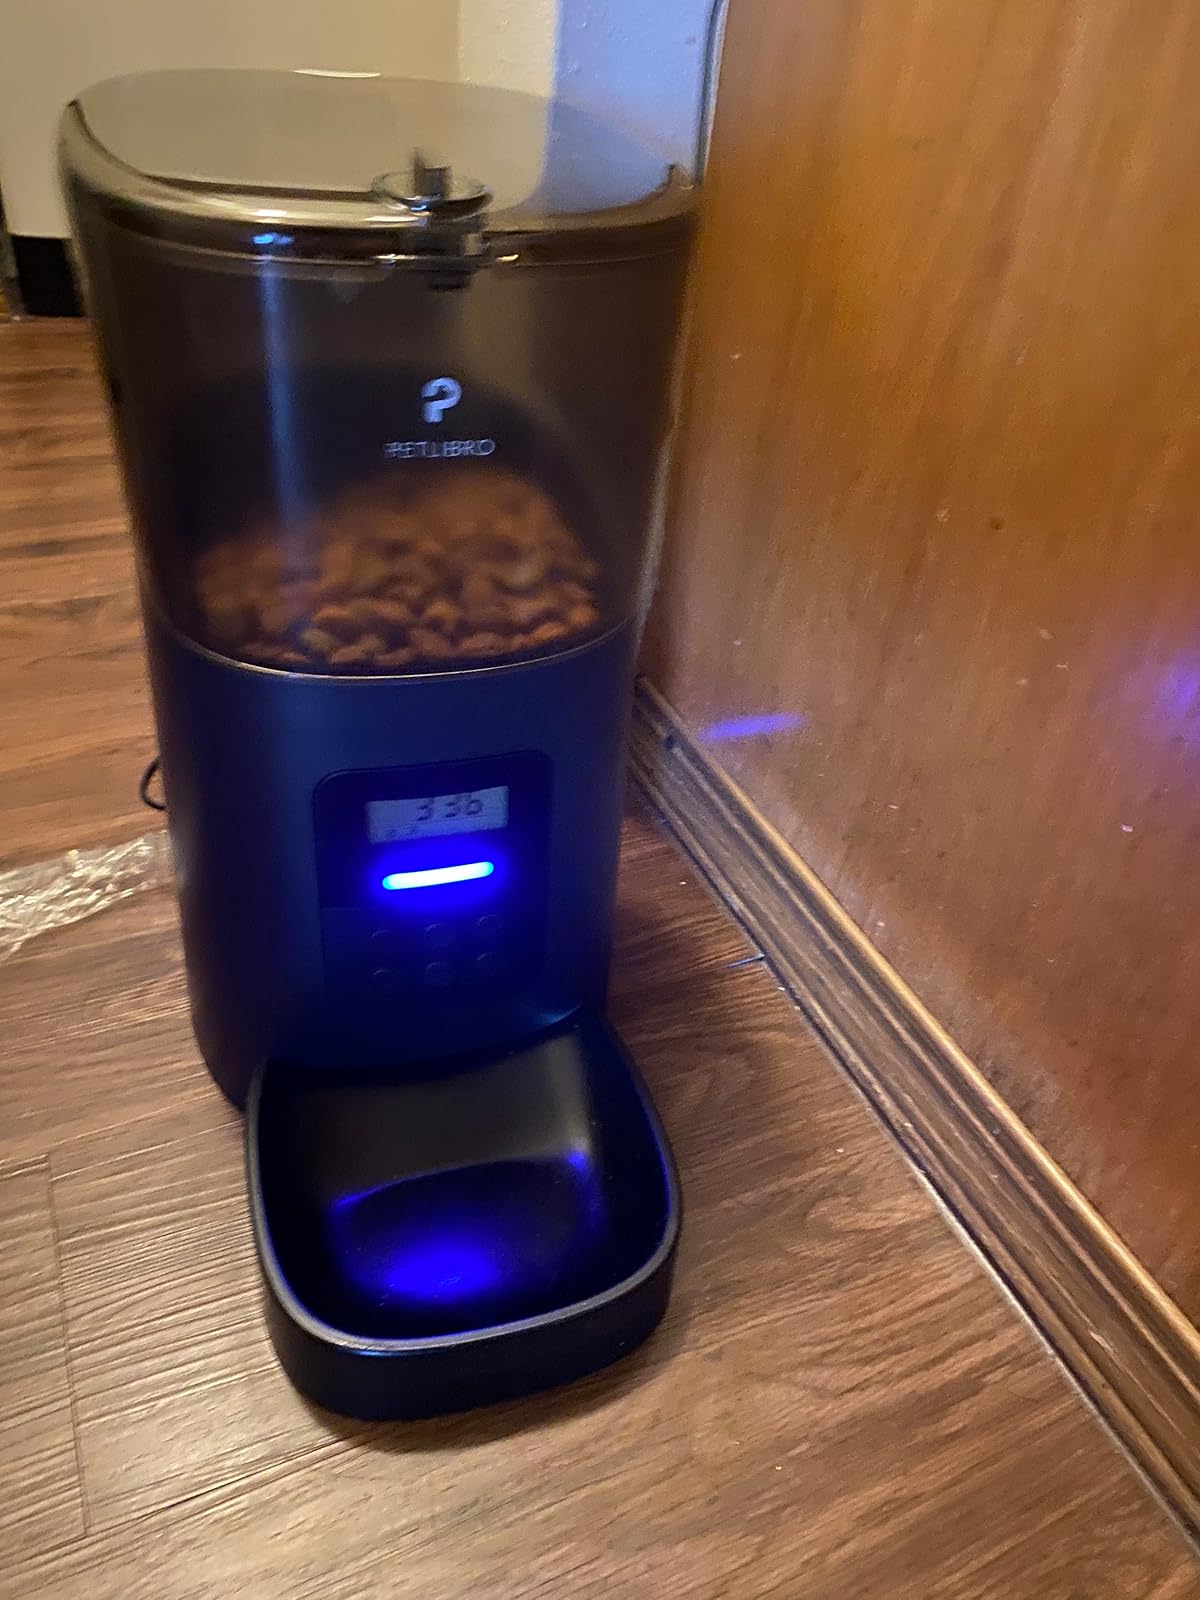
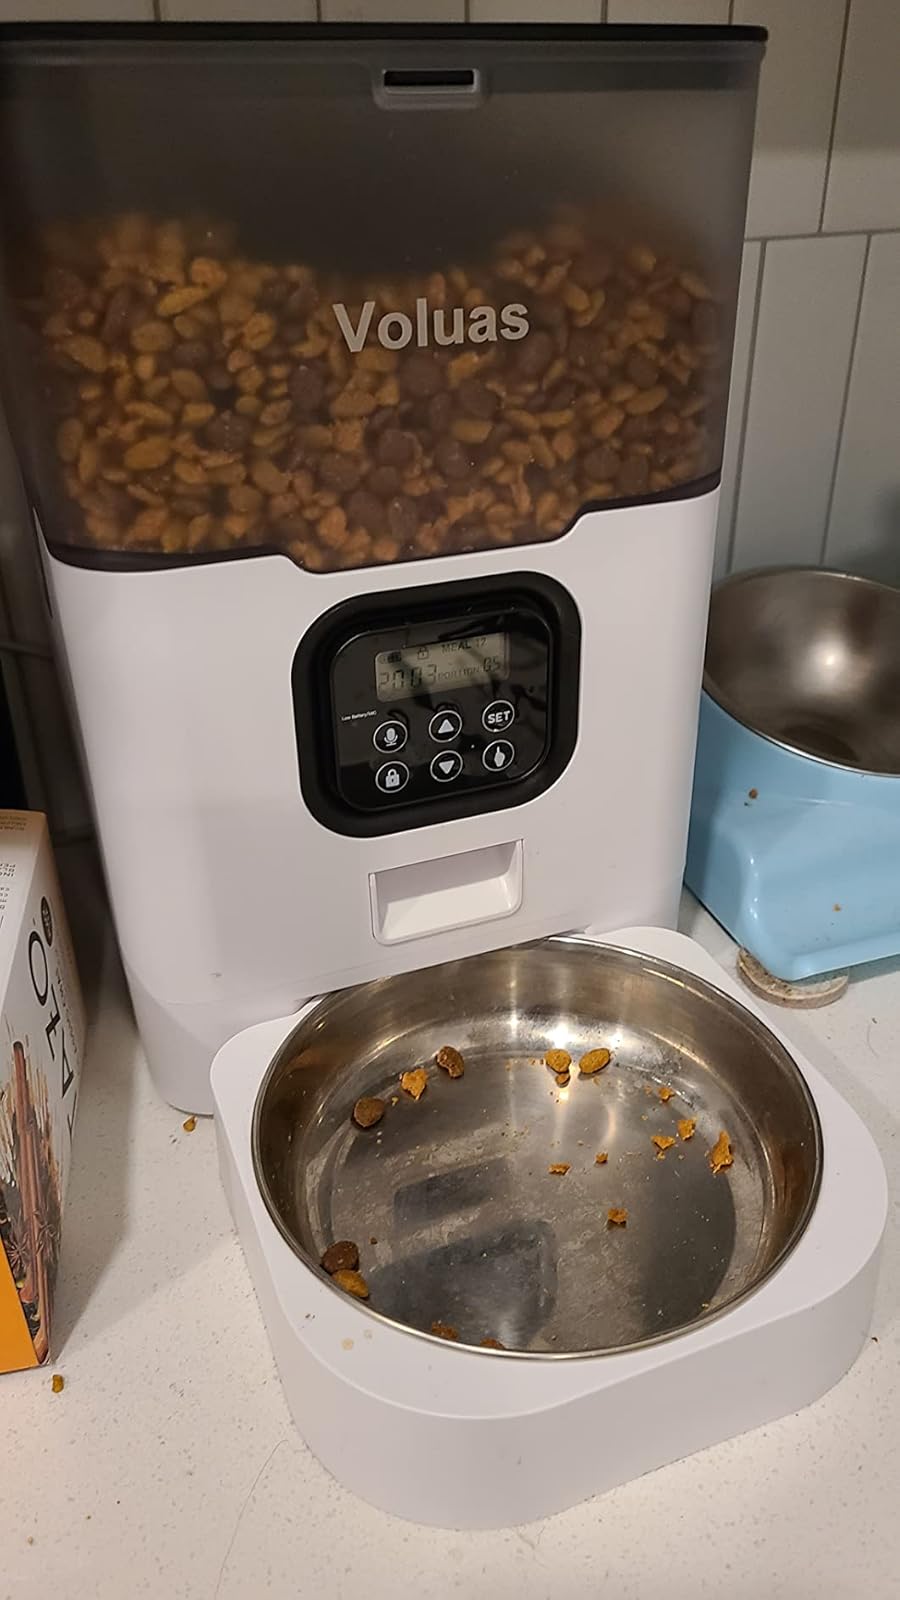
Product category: items_feeder
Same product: no